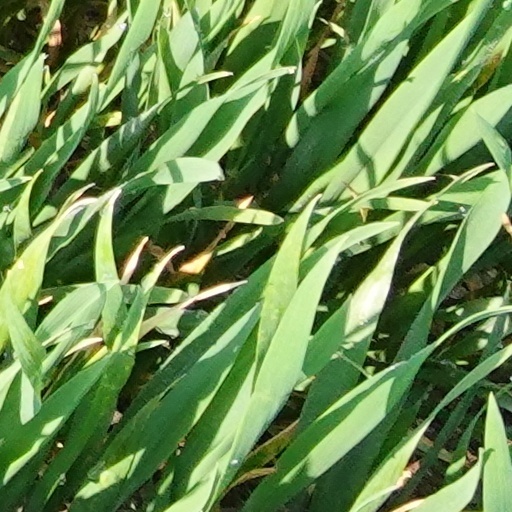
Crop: wheat